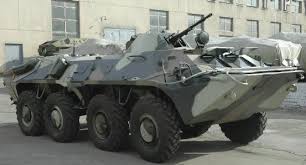
Label: BTR-70